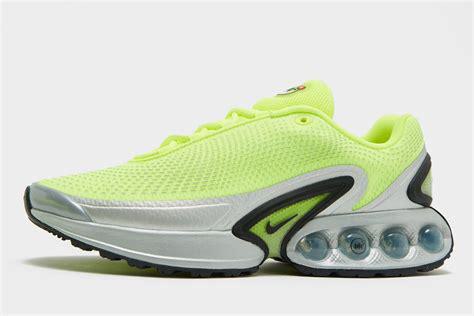
Brand: Nike
Model: Air Max DN